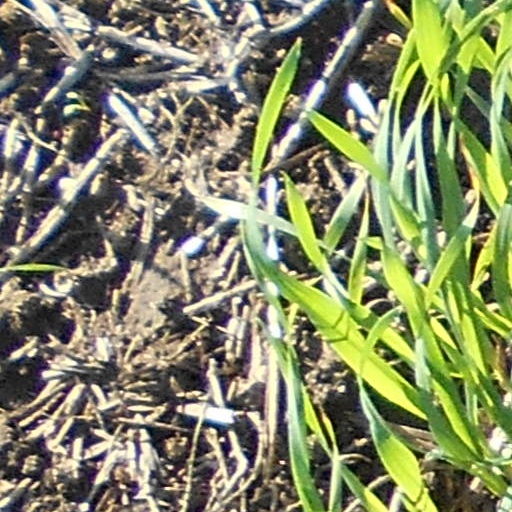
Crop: wheat